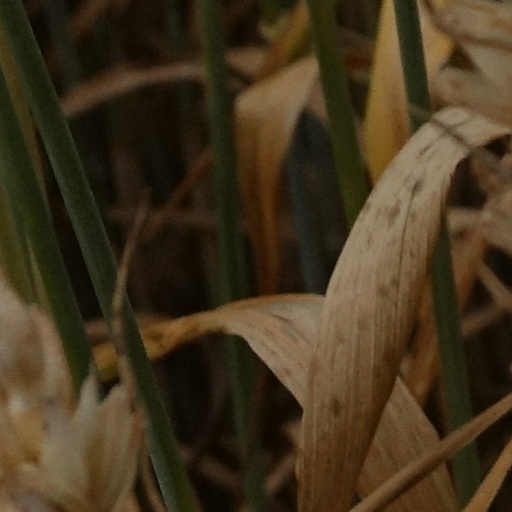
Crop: wheat